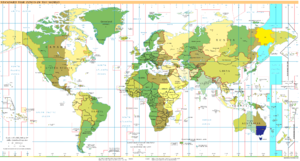
UTC+11:00 est un fuseau horaire, en avance de 11 heures sur UTC.